De Bohun Primary School

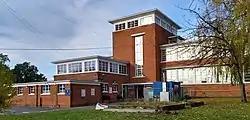

De Bohun Primary School (also known as De Bohun Primary School and Children's Centre and simply referred to as De Bohun School) is a 2–11 mixed, community primary school in Southgate, Greater London, England. It was established in 1936 and is a Grade II listed building.